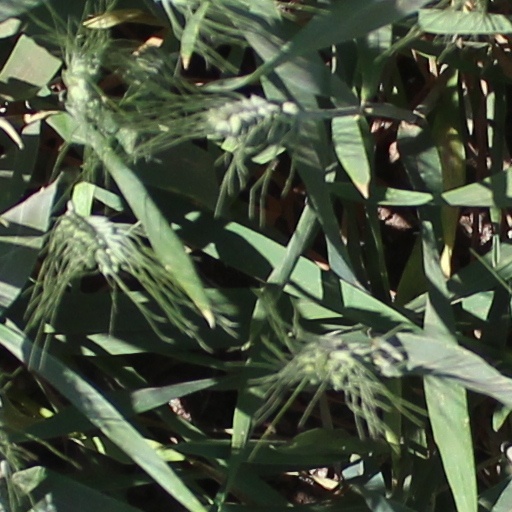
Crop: wheat